Langerhans cell histiocytosis

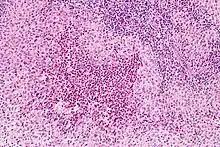
Micrograph showing Langerhans Cell Histiocytosis. H&E stain.

Diagnosis is confirmed histologically by tissue biopsy. Hematoxylin-eosin stain of biopsy slide will show features of Langerhans Cell e.g. distinct cell margin, pink granular cytoplasm. Presence of Birbeck granules on electron microscopy and immuno-cytochemical features e. g. CD1 positivity are more specific. Initially routine blood tests e.g. full blood count, liver function test, U&Es, bone profile are done to determine disease extent and rule out other causes. Electron microscopy "or" immunohistochemistry (only one of the two is required) may be used to definitively diagnose Langerhans cell histiocytosis, in the presence of other pathologic and histologic qualities of the disease.